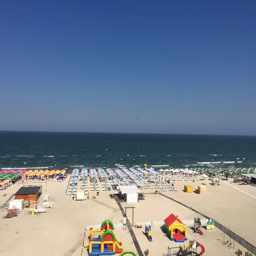
view form the room with children playground and beach